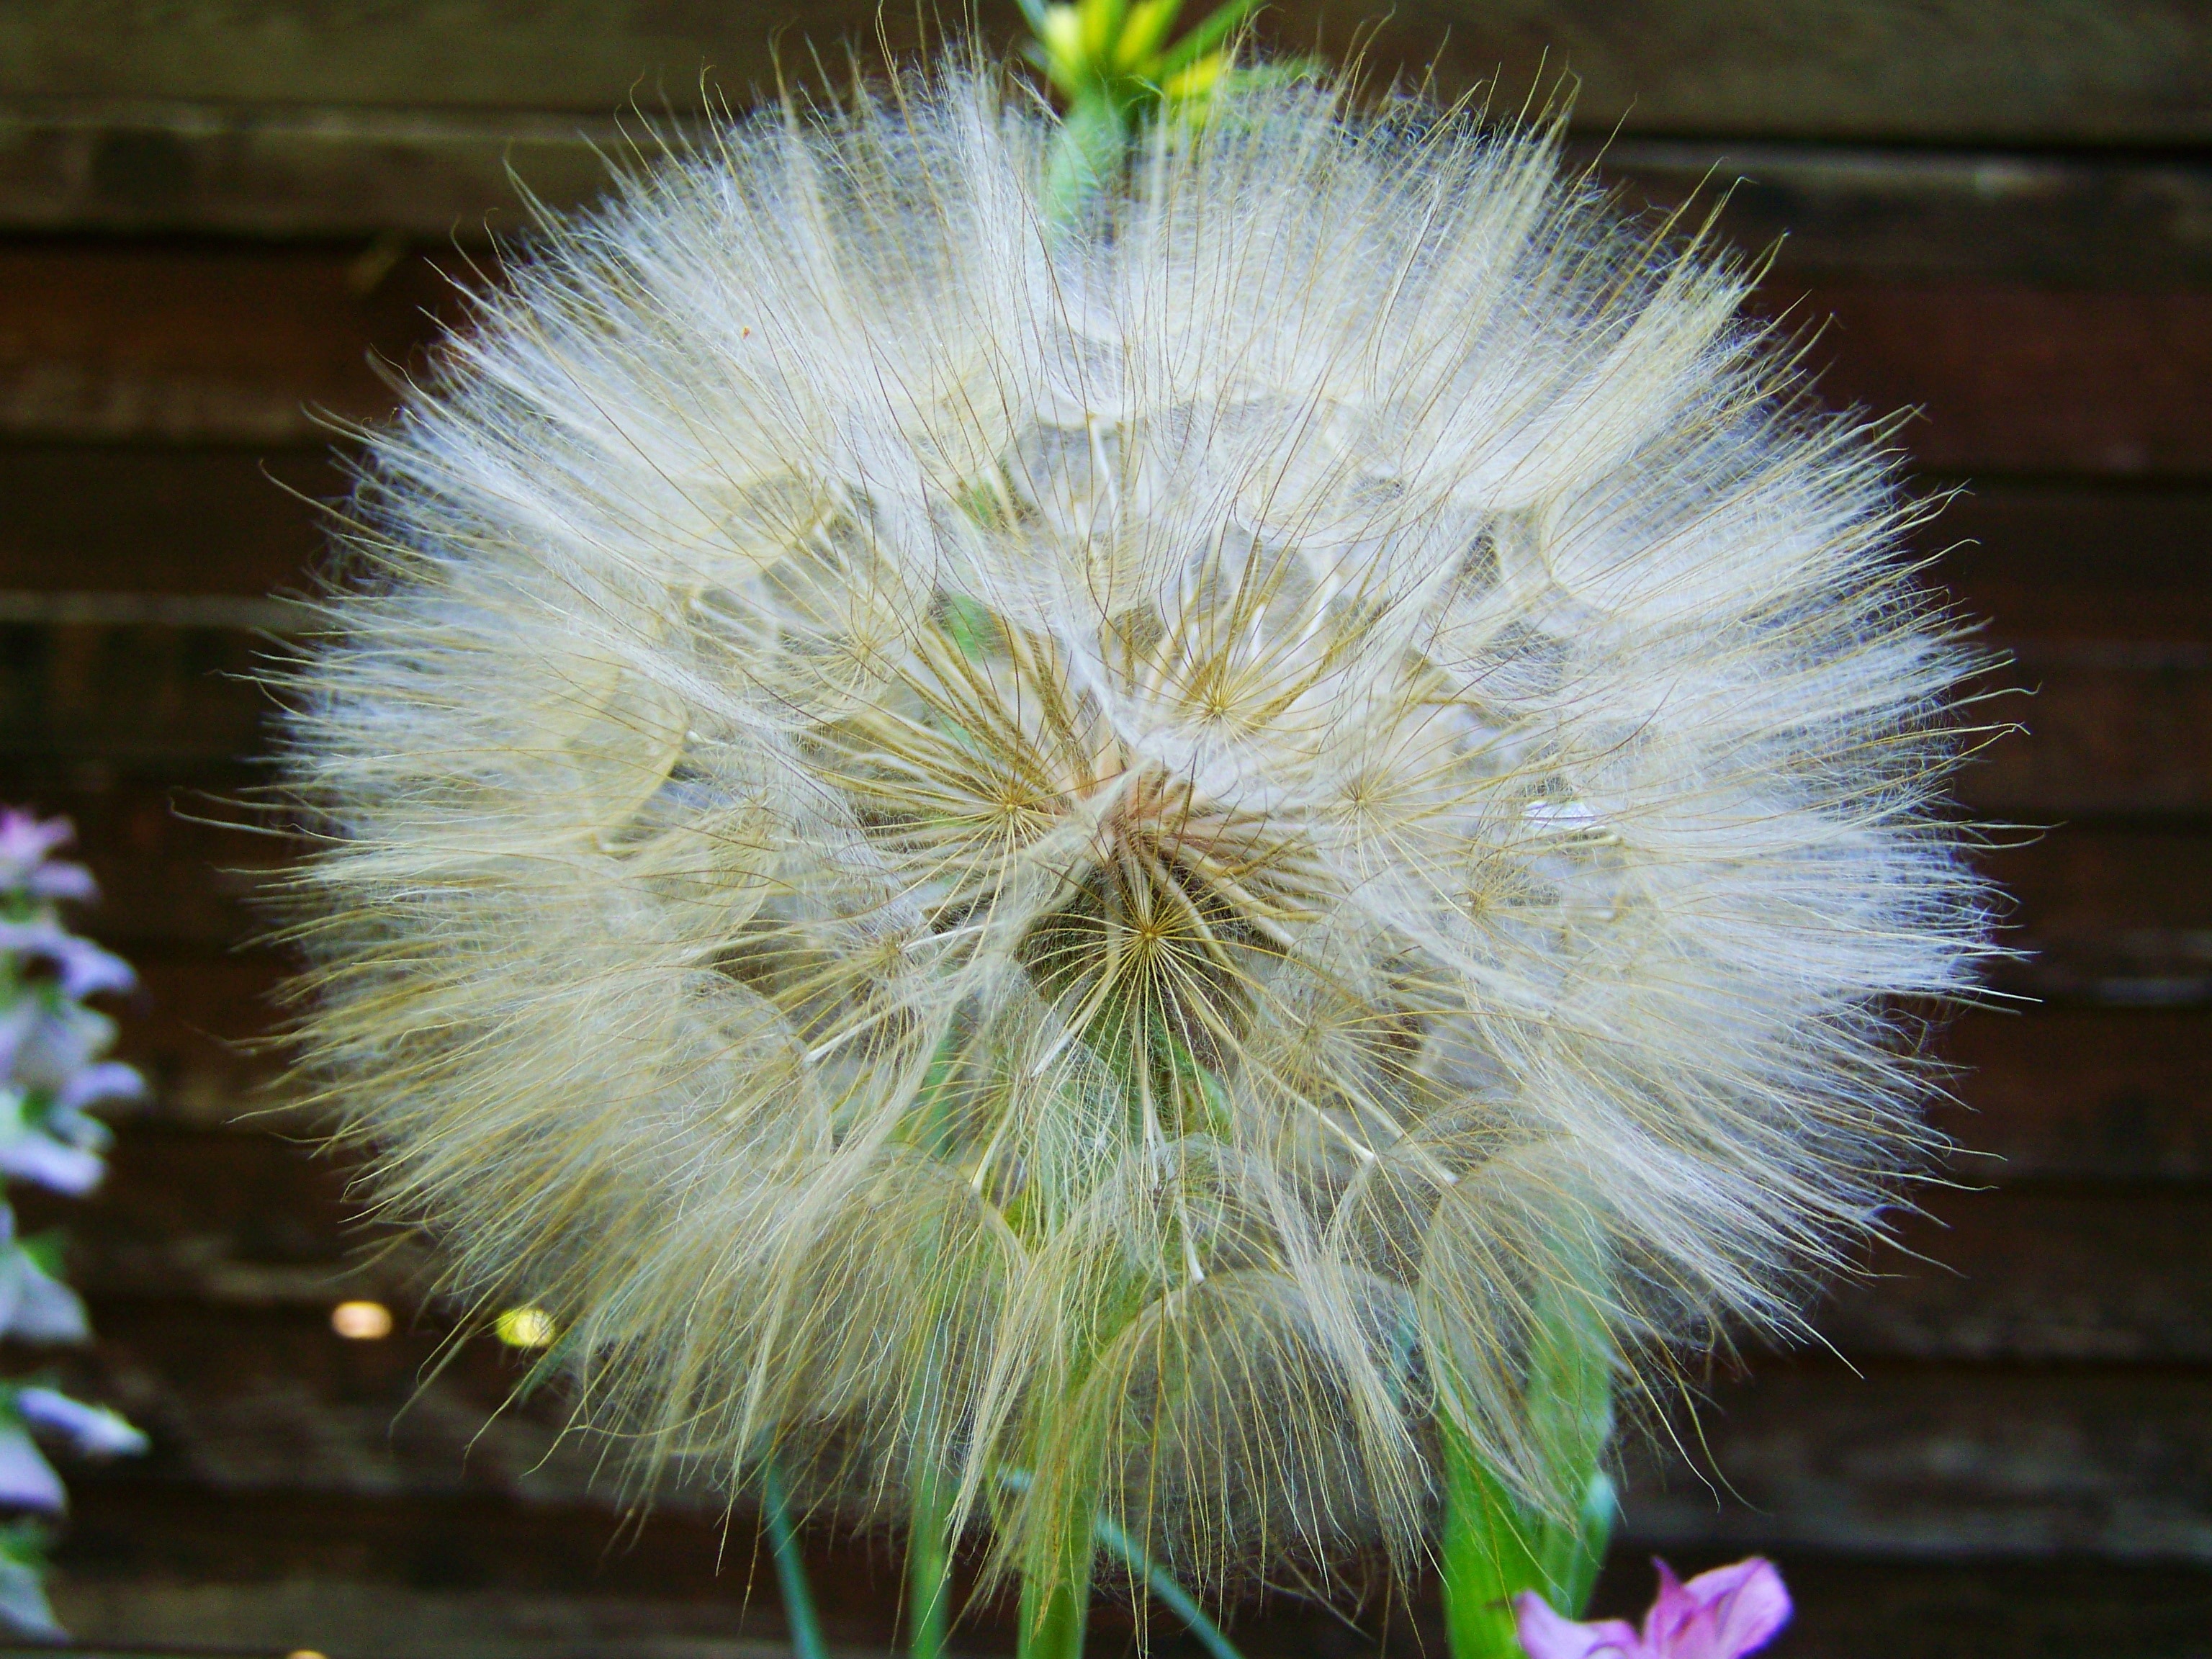
nature, plant, photography, dandelion, flower, petal, green, botany, flora, close up, thistle, macro photography, flowering plant, daisy family, flower seeds, core flower save, plant stem, land plant, thorns spines and prickles, chamois flower seeds